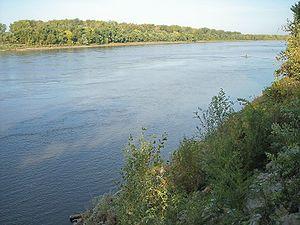
Le Missouri est une rivière américaine, principal et plus long affluent du fleuve Mississippi. Il donne son nom à l'État du Missouri.